Saka

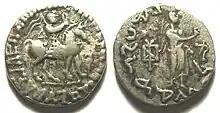
Silver coin of the Indo-Scythian King Azes II (ruled c. 35–12 BC). Note the royal tamga on the coin.

René Grousset wrote of the migration of the Saka: "the Saka, under pressure from the Yueh-chih [Yuezhi], overran Sogdiana and then Bactria, there taking the place of the Greeks." Then, "Thrust back in the south by the Yueh-chih," the Saka occupied "the Saka country, Sakastana, whence the modern Persian Seistan." Some of the Saka fleeing the Yuezhi attacked the Parthian Empire, where they defeated and killed the kings Phraates II and Artabanus. These Sakas were eventually settled by Mithridates II in what become known as Sakastan. According to Harold Walter Bailey, the territory of Drangiana (now in Afghanistan and Pakistan) became known as "Land of the Sakas", and was called Sakastāna in the Persian language of contemporary Iran, in Armenian as Sakastan, with similar equivalents in Pahlavi, Greek, Sogdian, Syriac, Arabic, and the Middle Persian tongue used in Turfan, Xinjiang, China. This is attested in a contemporary Kharosthi inscription found on the Mathura lion capital belonging to the Saka kingdom of the Indo-Scythians (200 BC – 400 AD) in North India, roughly the same time the Chinese record that the Saka had invaded and settled the country of "Jibin" 罽賓 (i.e. Kashmir, of modern-day India and Pakistan).